Hyūga Maeda Station

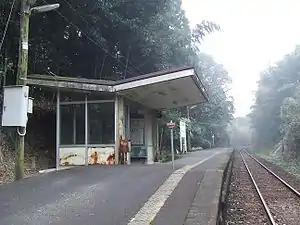
Hyūga Maeda Station in 2010

is a passenger railway station located in the city of Miyakonojō, Miyazaki Prefecture, Japan. It is operated by JR Kyushu.